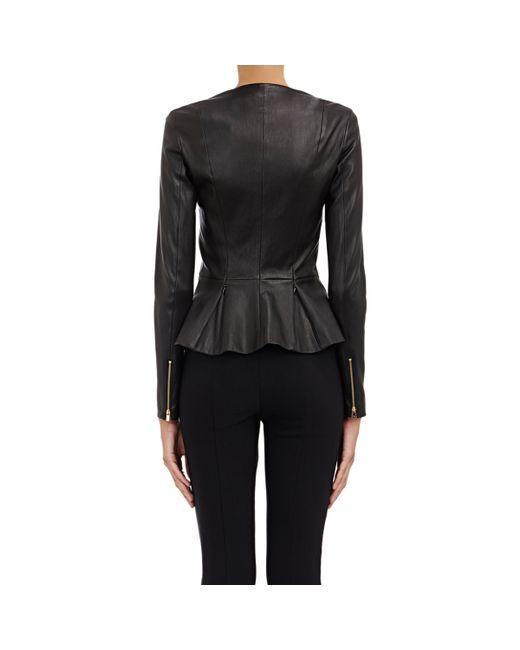
leder Schößchen Bikerjacke schwarz Farbe